Tanks of the Polish Armoured Forces

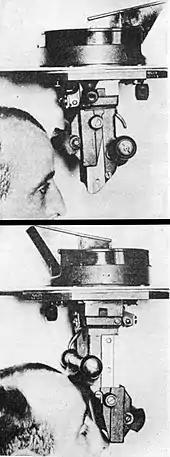
MK.IV Gundlach periscope

The designers, having analysed their experiences came to the conclusion that a tank of this type should be a purely tracked vehicle and any equipment needed for driving it on wheels was just an unnecessary weight. Getting rid of this weight allowed them to increase the armour thickness significantly while vehicle weight remained unchanged. Thus another development step of the 10TP was to be the 14TP tank. Its construction was started in the end of 1938 but it was not completed due to the war.